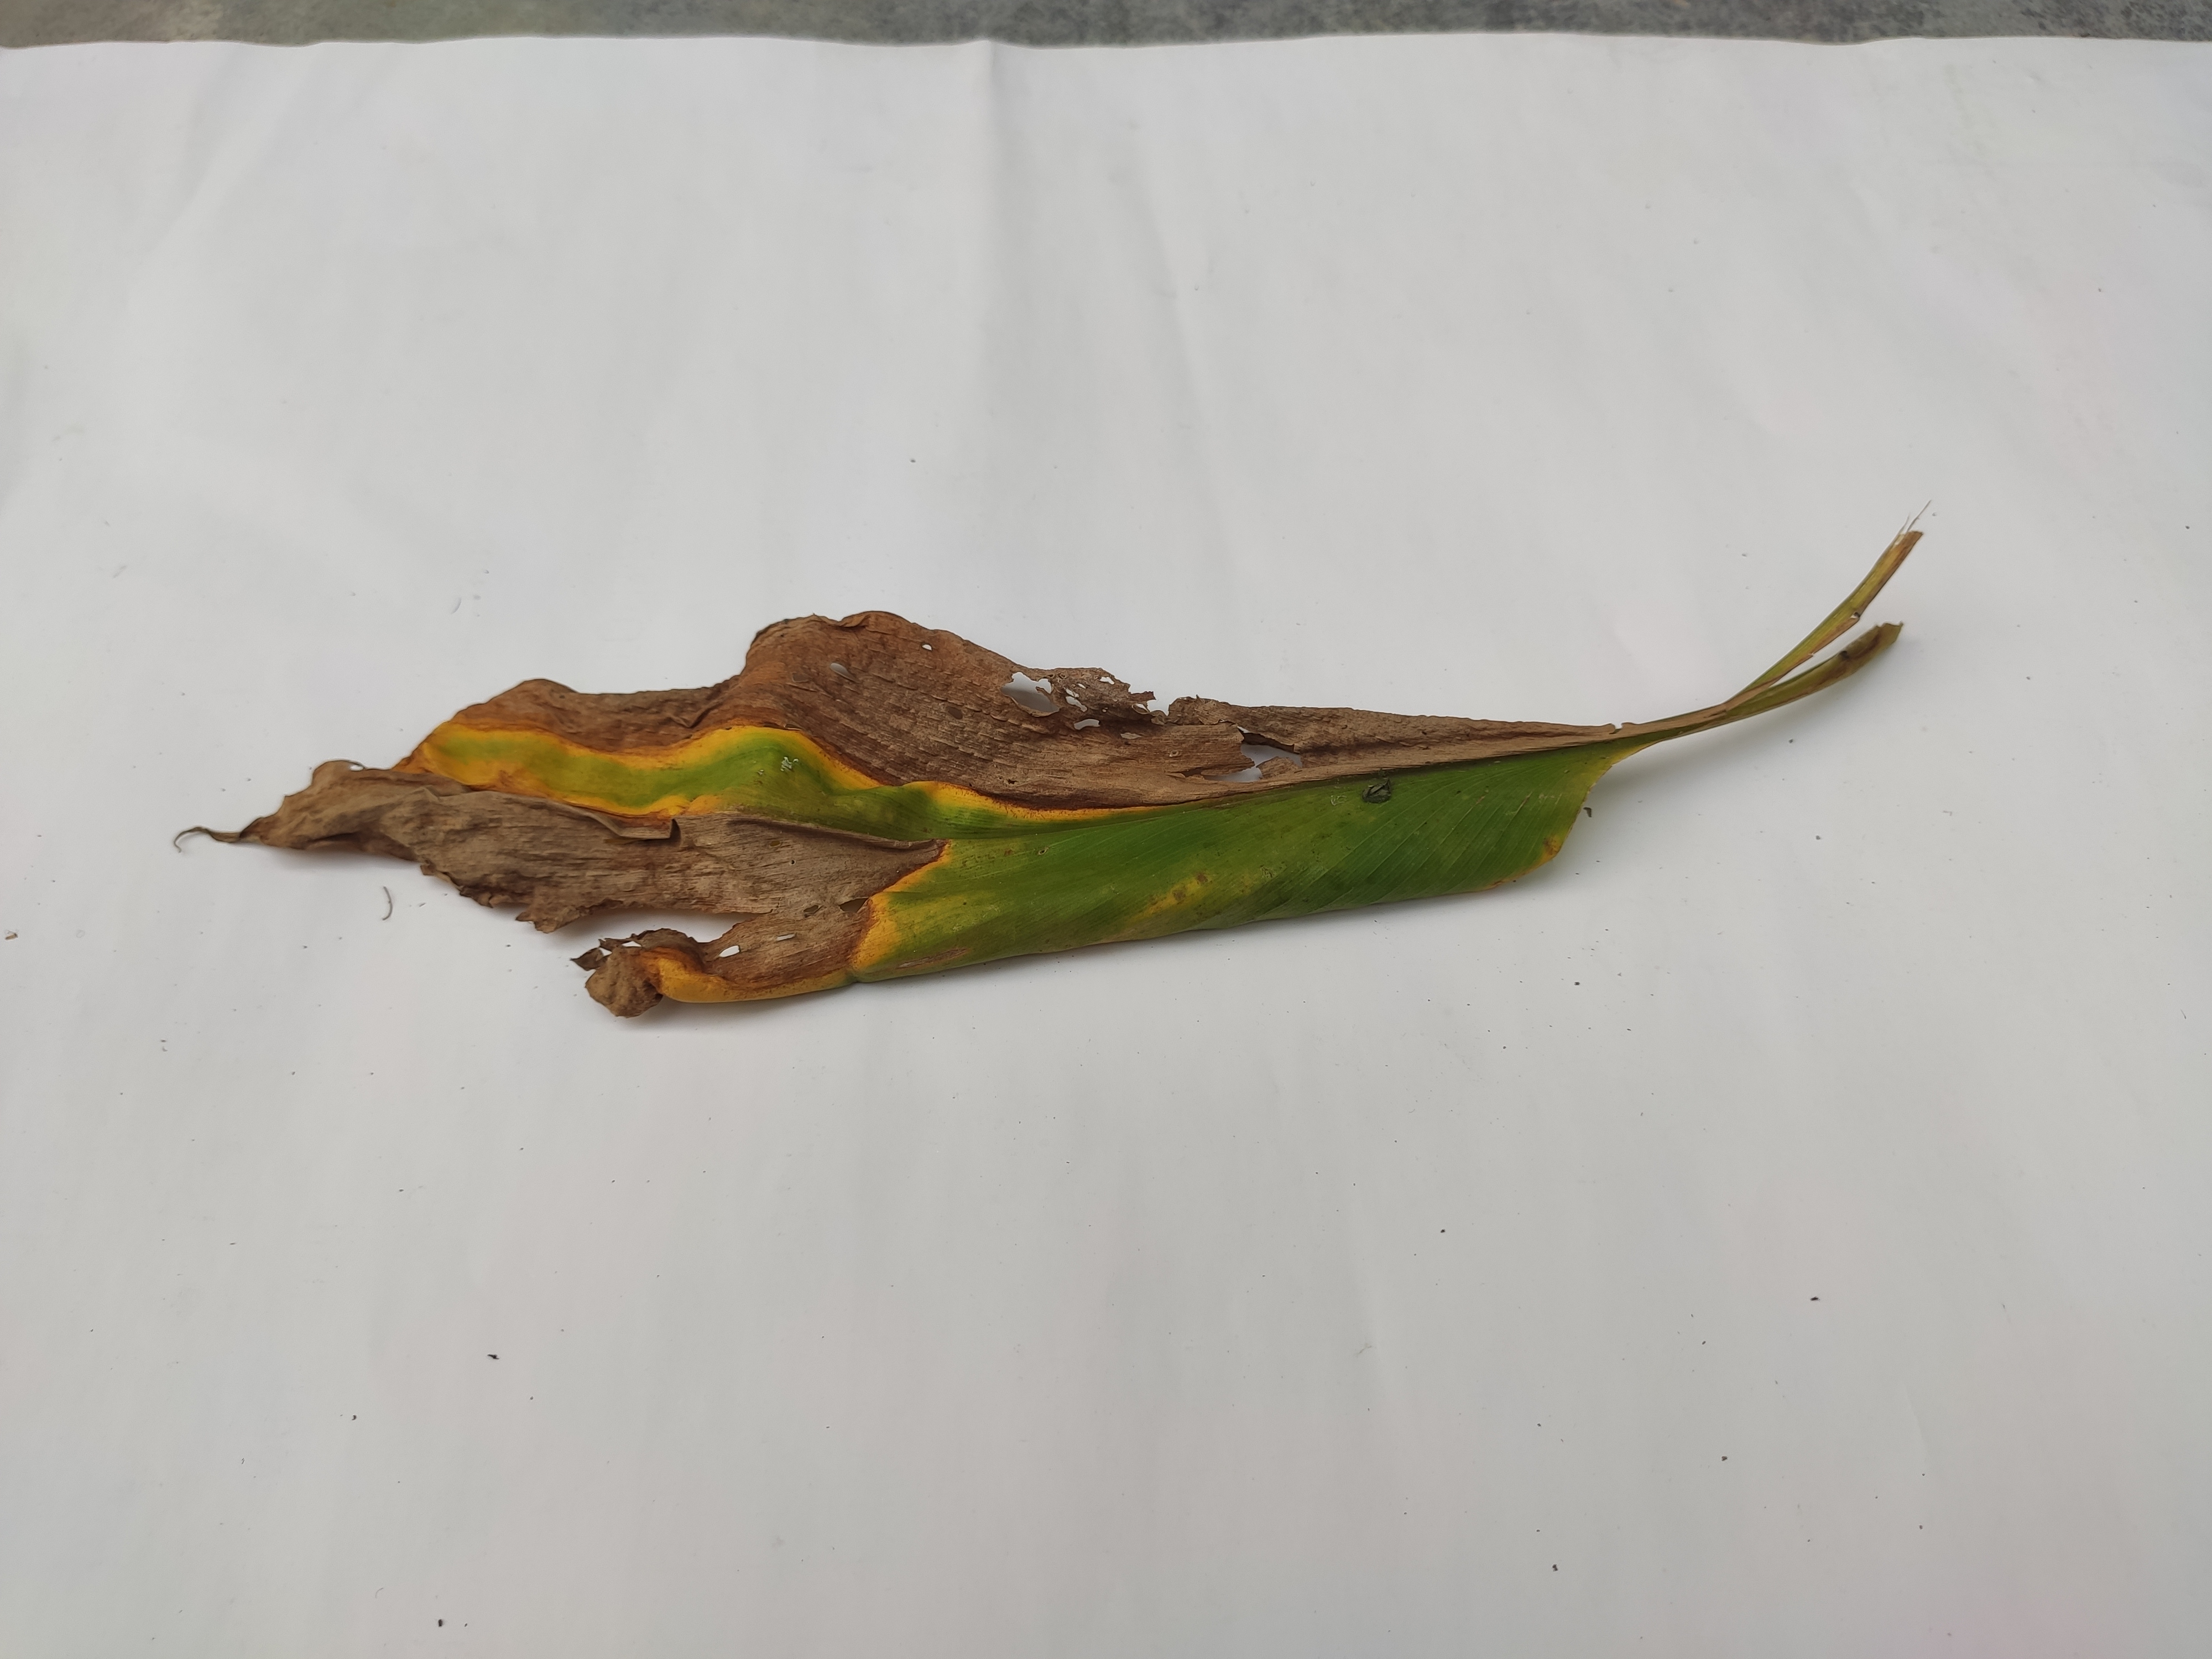
Label: Blotch